Sotra Bridge

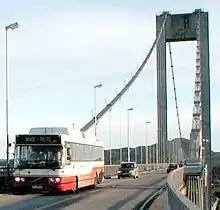
A bus on the bridge

Since the bridge would be the only road from the mainland to the archipelago, tolls could be collected in only one direction. The tolls were set to NOK 40 for semitrailers, NOK 30 for buses, NOK 20 for trucks, NOK 12 for cars, NOK 5 for motorcycles, NOK 4 for bicycles, NOK 2 for adults and 1 for children. Discounts were available at the same rates as for ferries. The four people who had worked the longest on the ferry were offered the job as toll plaza employees. From 1972, the bookkeeping of the company was transferred from the company's secretary to Bergens Privatbank's branch in Sotra, while the auditing was placed at Hordaland County Auditing.